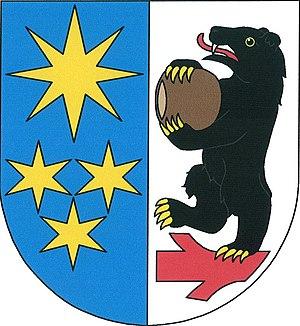
Teplýšovice est une commune du district de Benešov, dans la région de Bohême-Centrale, en République tchèque. Sa population s'élevait à 529 habitants en 2020.